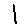
Label: 1